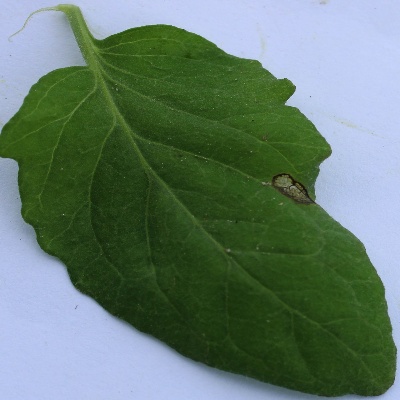
Crop: Tomato
Condition: septoria leaf spot